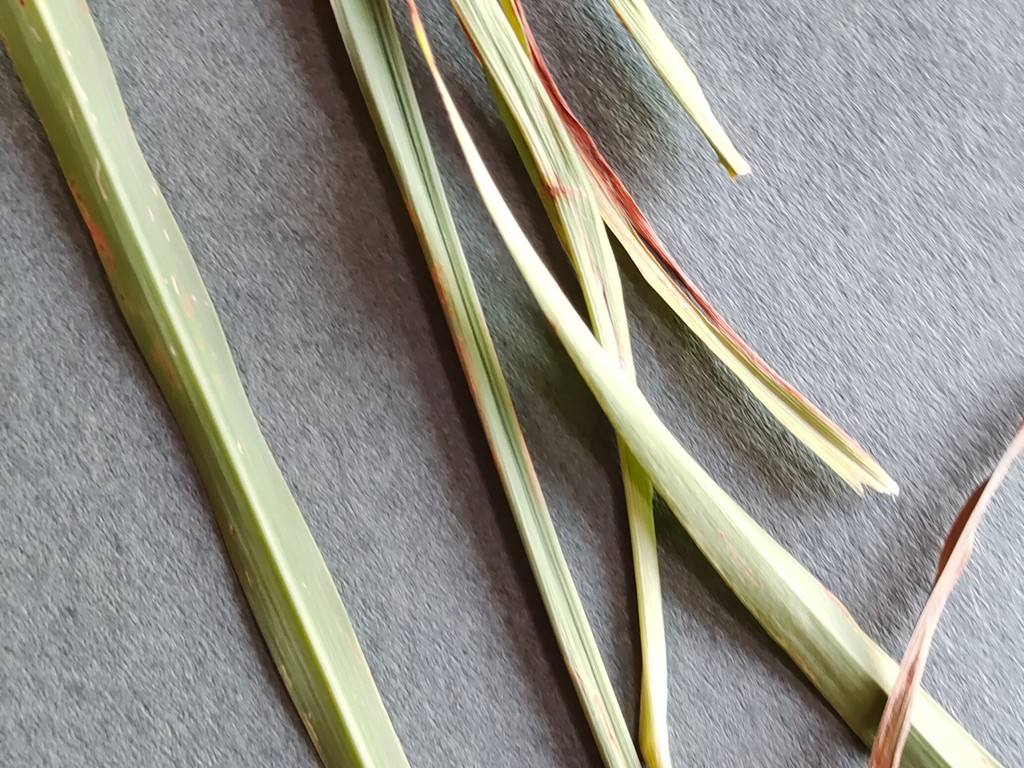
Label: Unhealthy